Twin City Liner

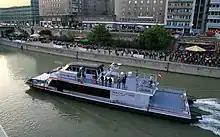
The Twin City Liner in Vienna

The catamaran Twin City Liner is a link on the Danube river between the two capitals, Vienna, Austria and Bratislava, Slovakia since 1 June 2006. The path between the two European capitals takes approximately 75 minutes.